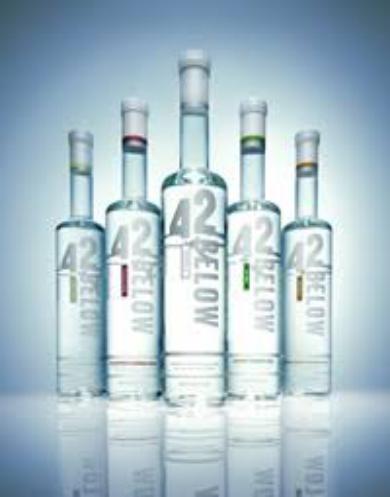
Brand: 42 Below
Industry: Food